Raphael Ankawa

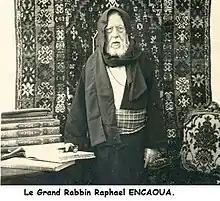
Rabbi Ankawa

Raphael Ben Mordechai Ankawa, also spelled Ankavah or Encouau, (1848–1935) was the Chief Rabbi of Morocco and a noted commentator, talmudist, "posek", and author.